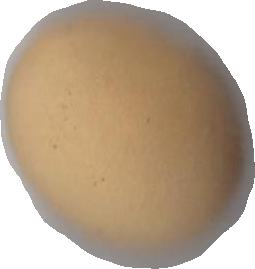
Variety: Dega